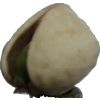
Label: pistachio